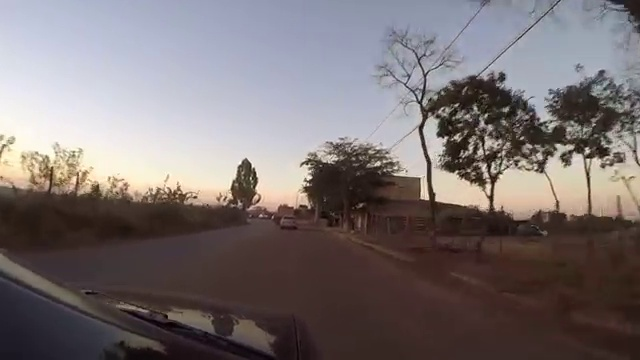
Fire: no
Smoke: no